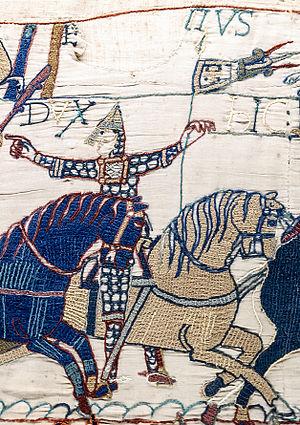
Tapisserie de Bayeux - Scènes 55 &amp
Eustache II dit aux Grenons, fut comte de Boulogne de 1047 à 1087 et comte de Lens à partir de 1054. Il fut aussi un important baron du royaume d'Angleterre.